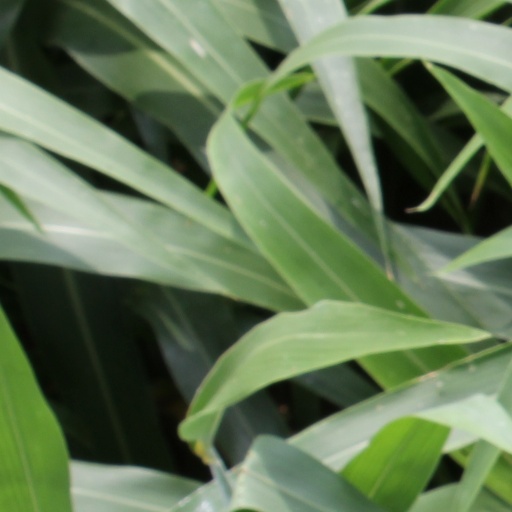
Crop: sorghum